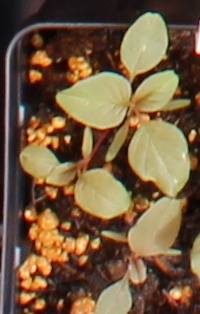
Label: Redroot Pigweed